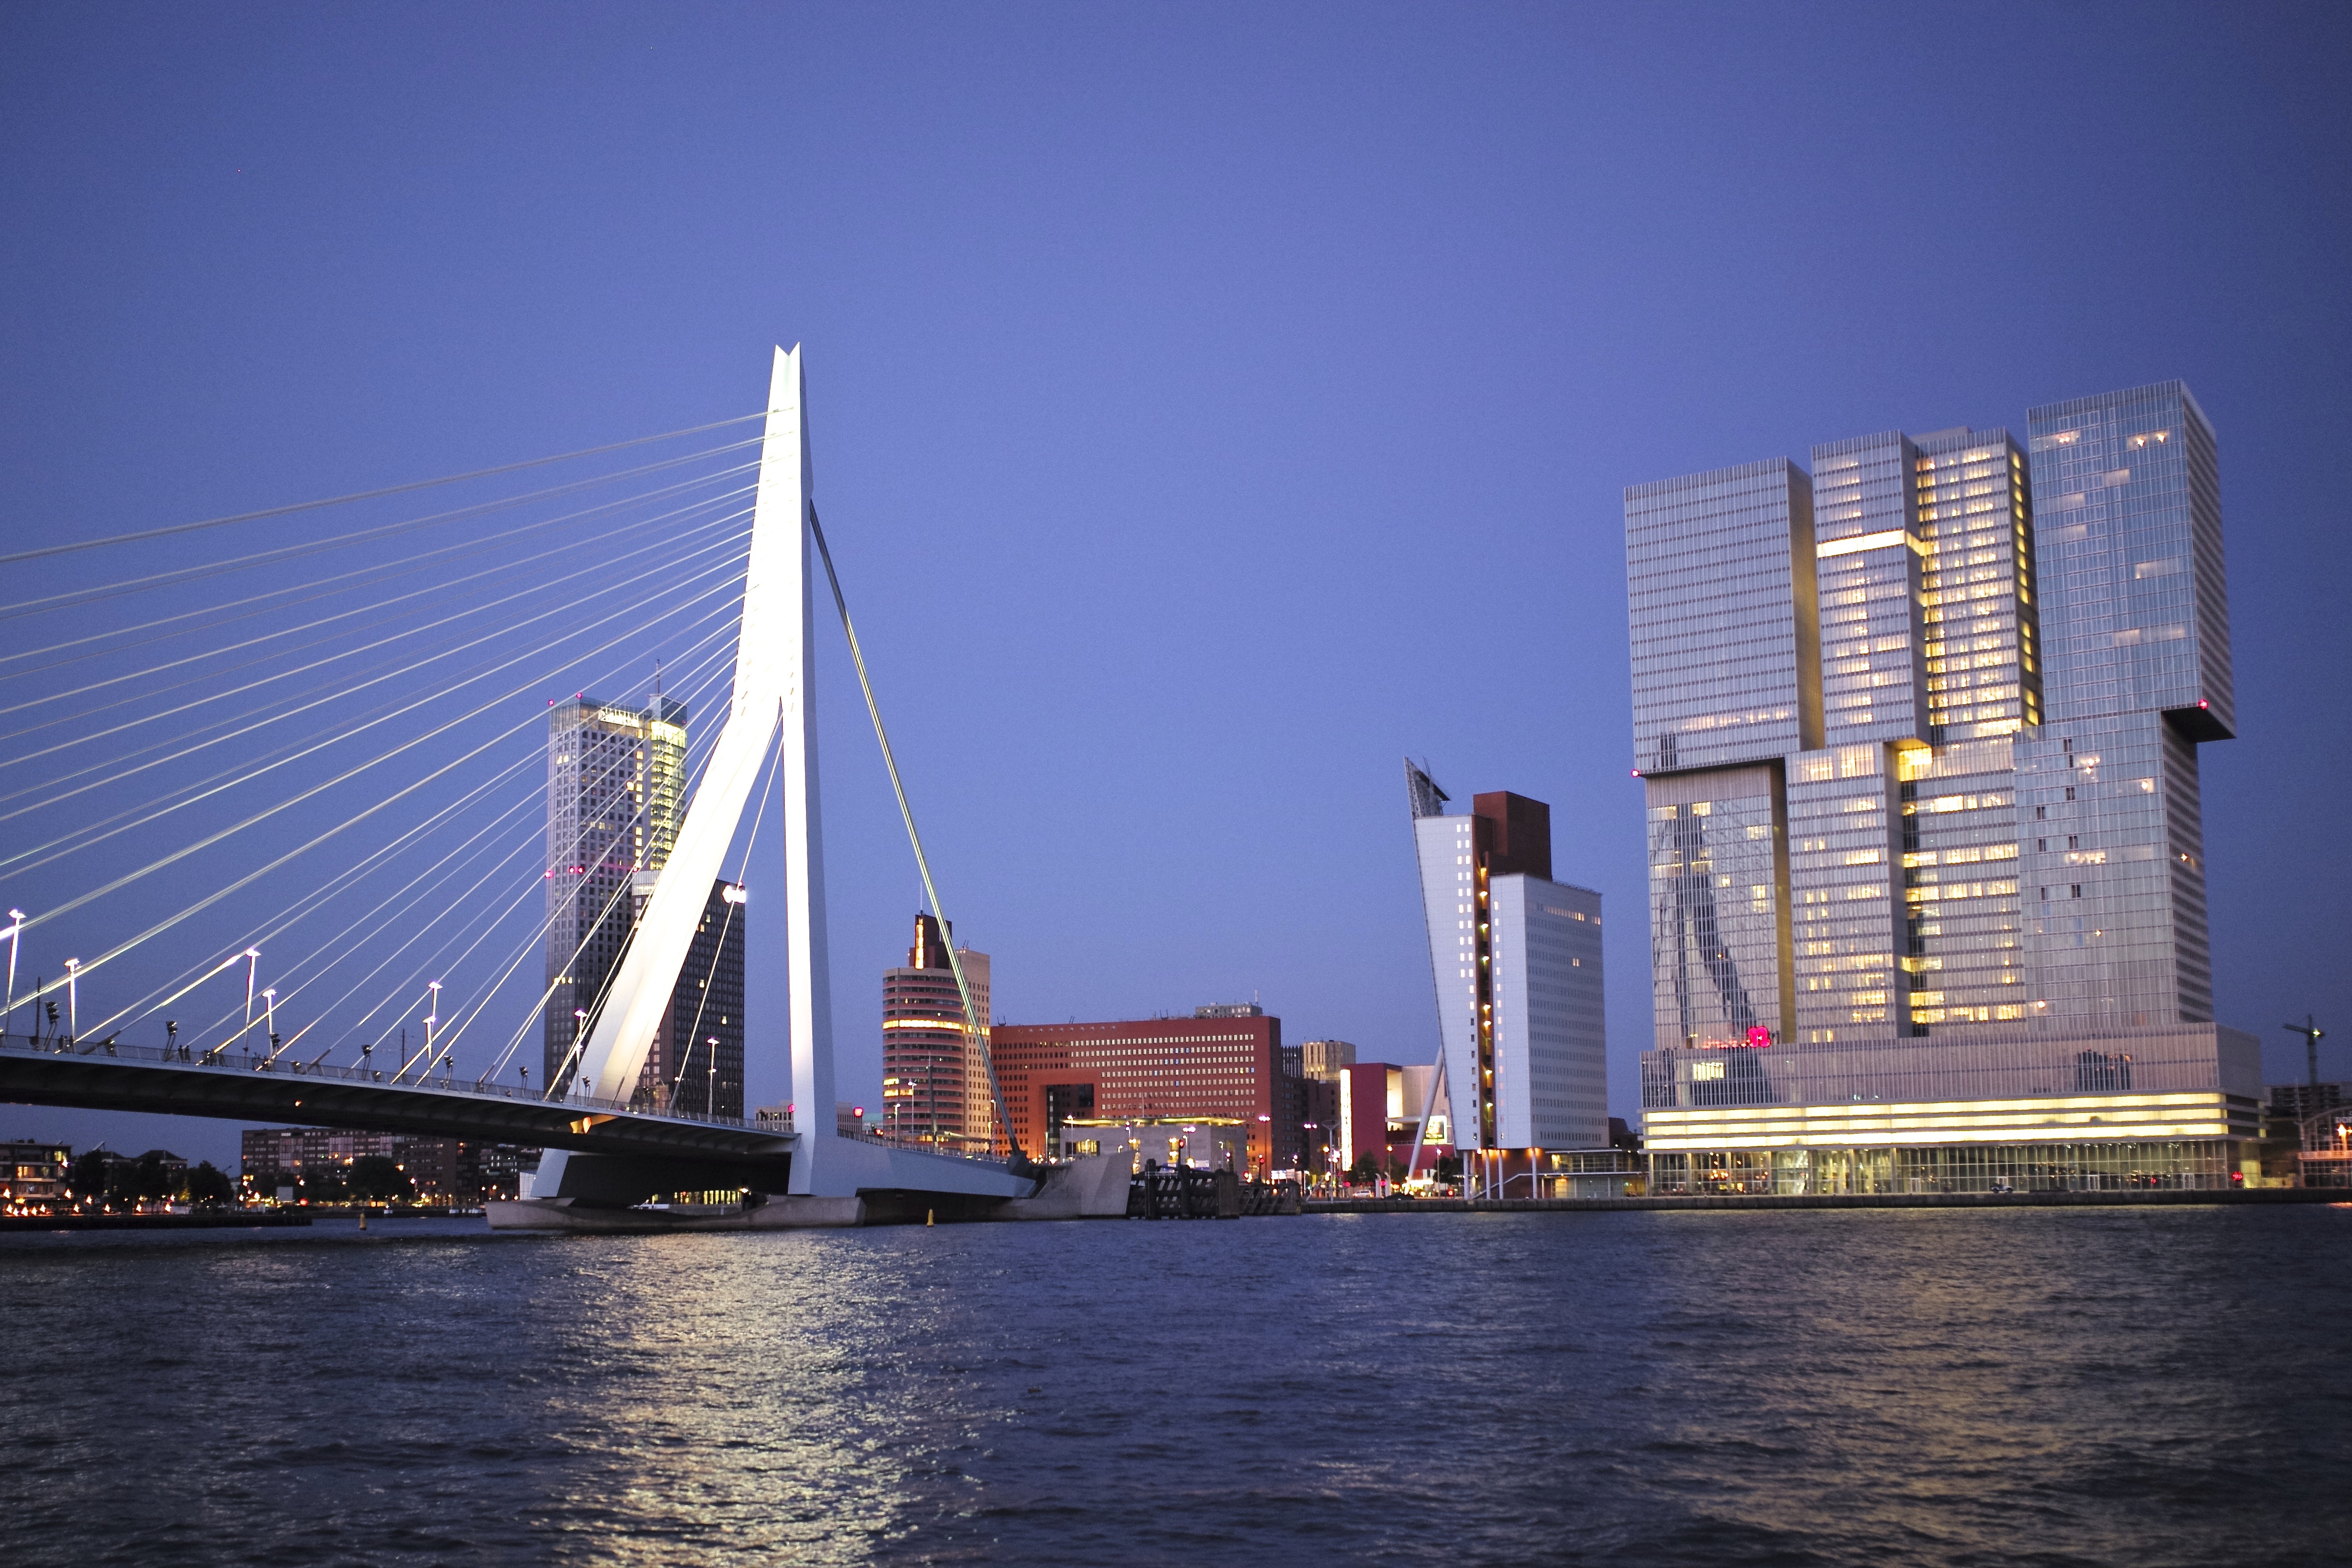
horizon, dock, architecture, structure, sky, bridge, skyline, night, city, skyscraper, river, monument, cityscape, downtown, summer, travel, dusk, clear, europe, evening, architect, reflection, vehicle, shine, landmark, marina, tower block, swan, sculpture, art, holland, lights, netherlands, rotterdam, erasmus, brug, m, citylights, tripod, dutch, sparkling, longexposure, 28, f2, nightshot, leica, 240, most, summicron, shining, erasmusbrug, nieuwemaas, cablestayed, vanberkel, rem, koolhaas, derotterdam, cable stayed bridge, urban area, human settlement